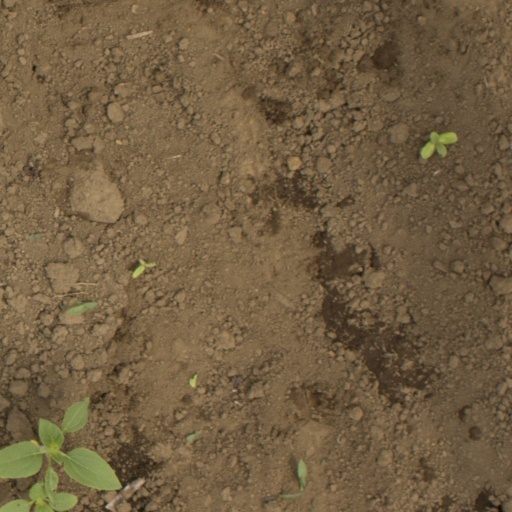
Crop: Jerusalem artichoke